North Carolina General Assembly of April 1784

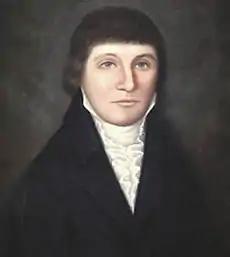
Sen. Richard Caswell, Dobbs County

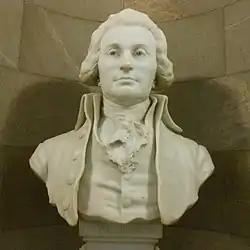
Sen. Samuel Johnston, Chowan County

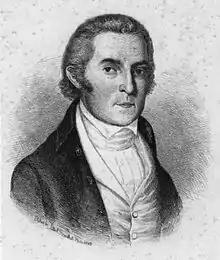
Sen. Willie Jones, Halifax County

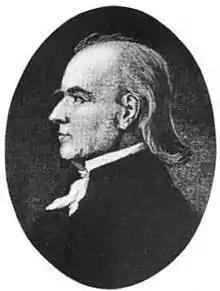
Sen. William Lenoir

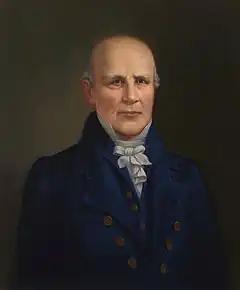
Sen. Nathaniel Macon, Warren County

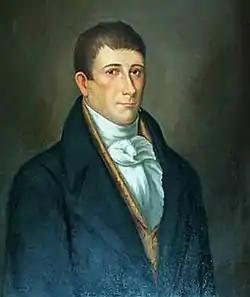
Sen. Benjamin Williams, Johnston County

The Senators elected a President (Richard Caswell), Clerk (John Haywood), Assistant Clerk, Doorkeeper, and Assistant Doorkeeper. Five counties that were authorized Senators did not send a representative. The following Senators were elected by the voters of North Carolina to represent each county: